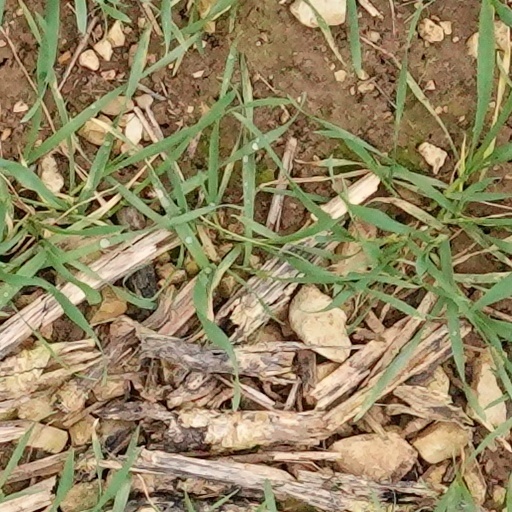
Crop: wheat